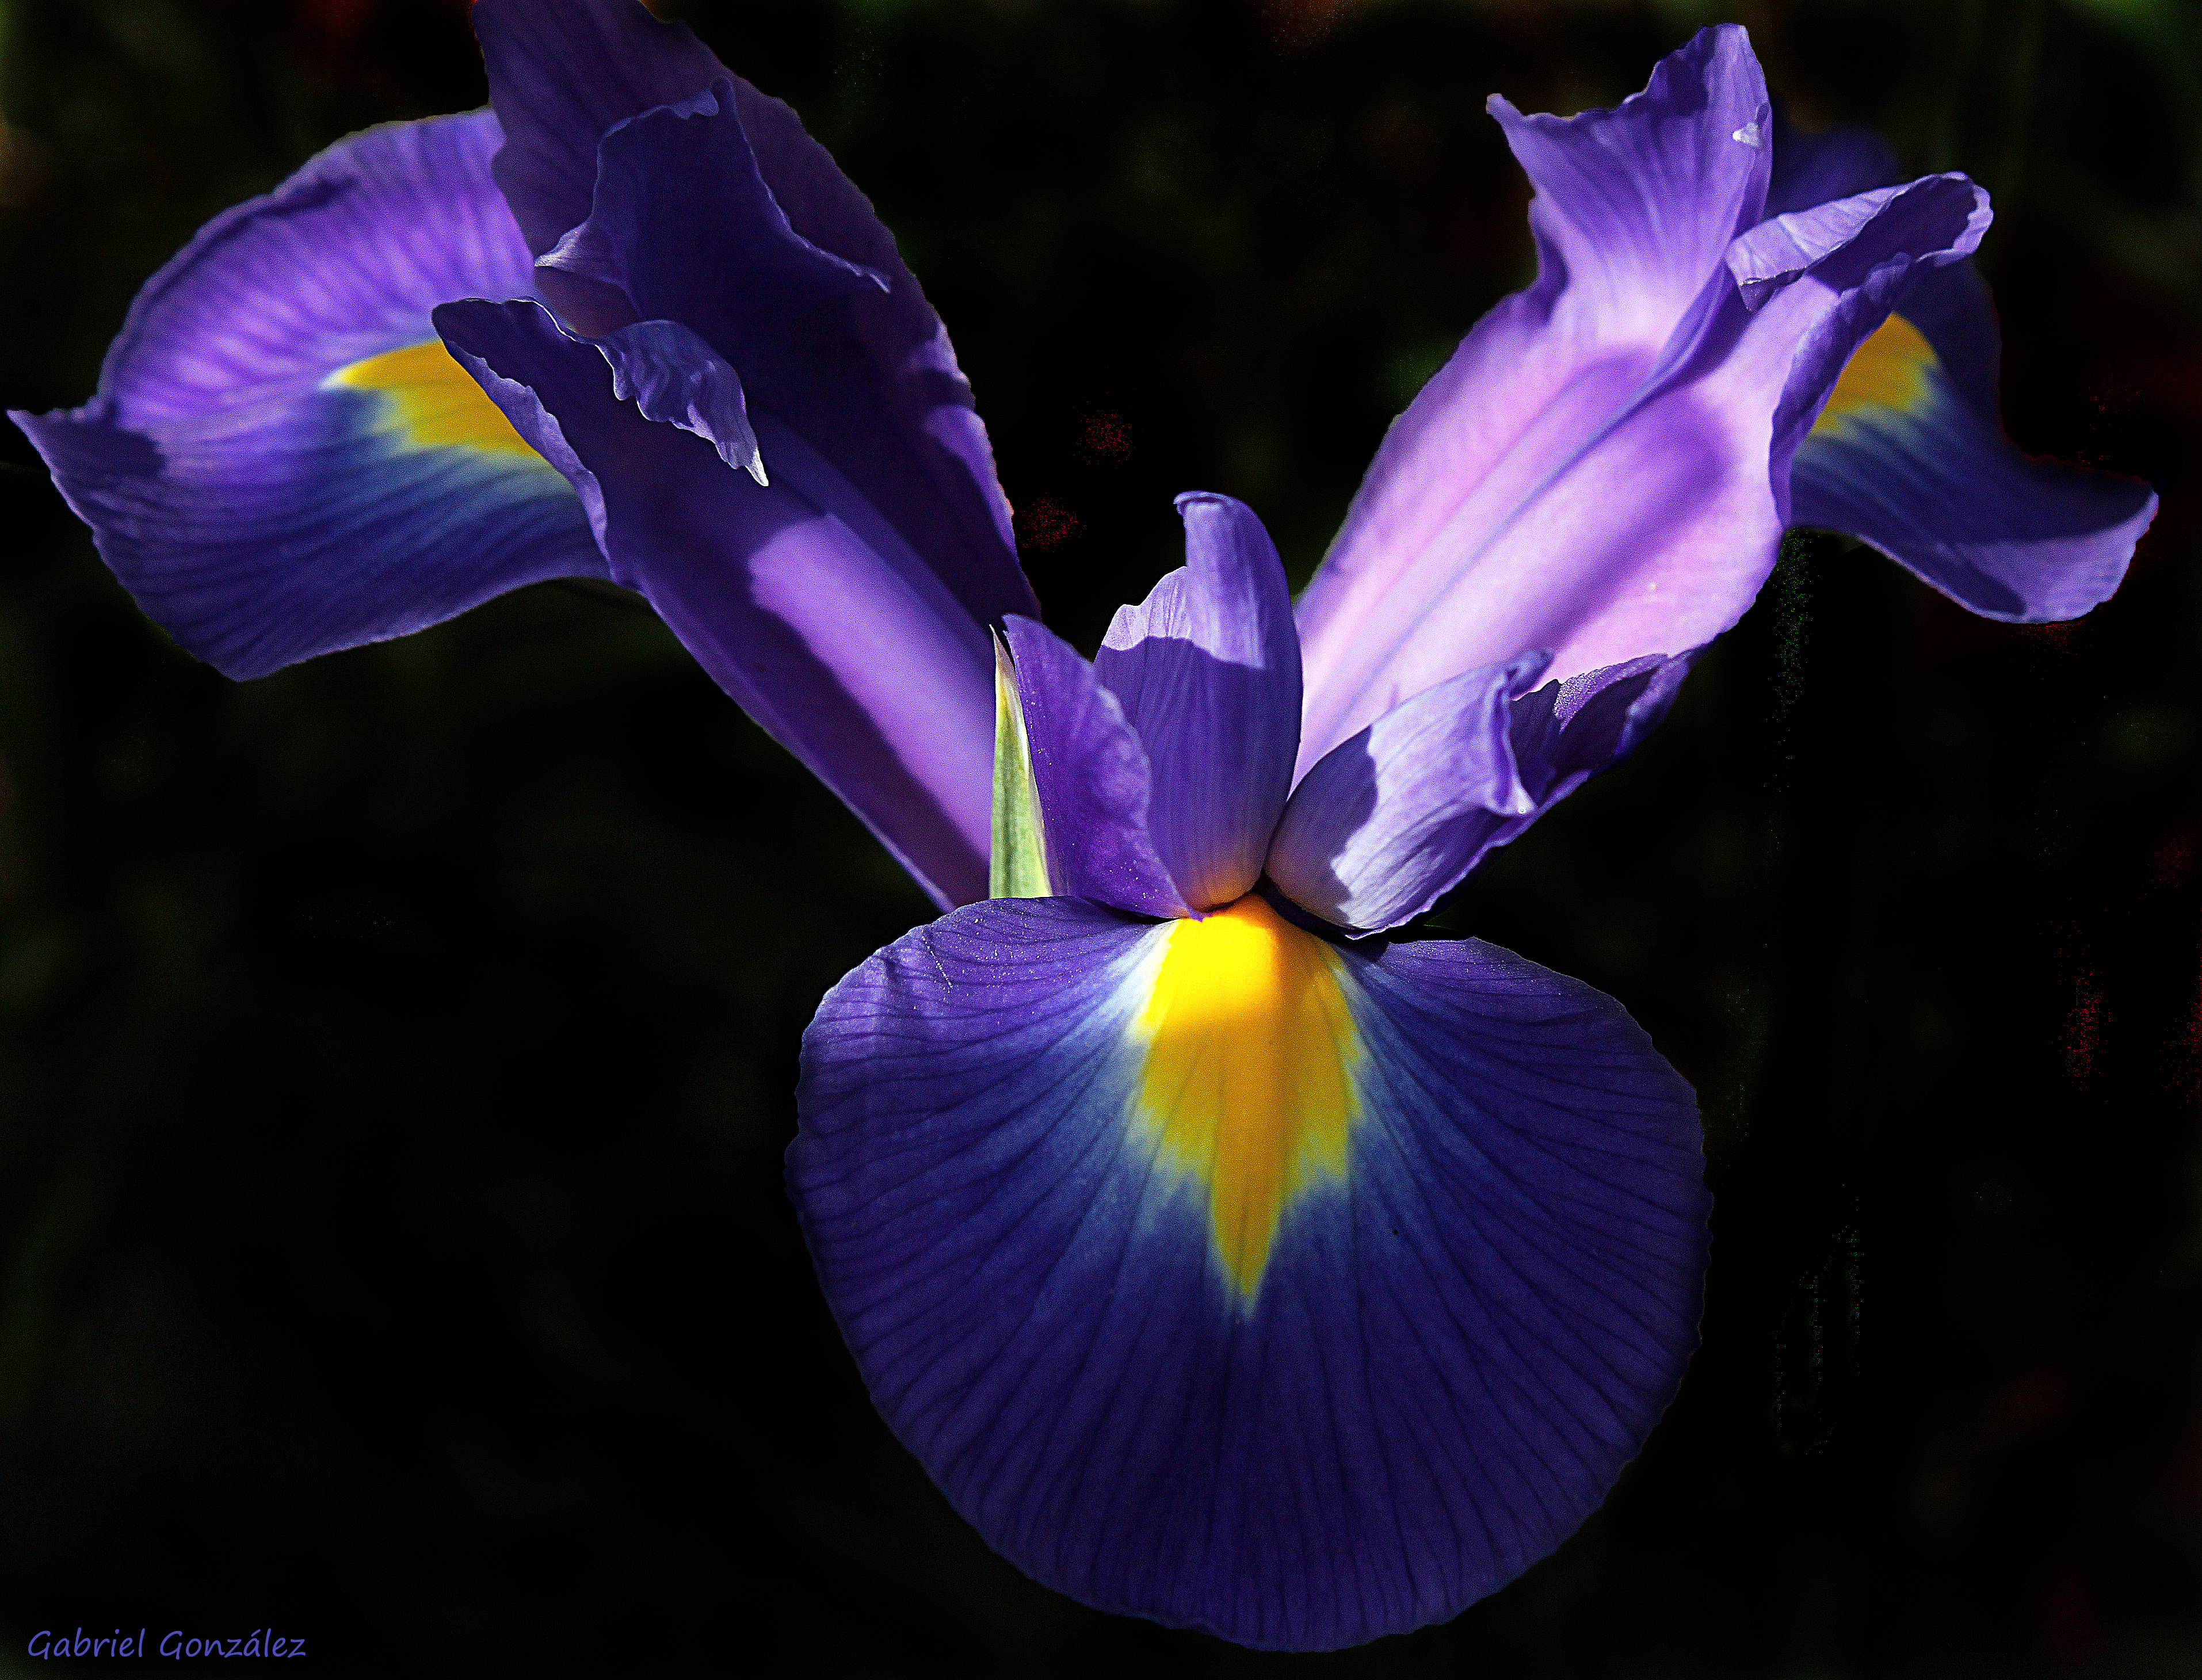
nature, plant, flower, purple, petal, macro, blue, flora, flowers, iris, eye, animals, flores, organ, ggl1, xovesphoto, gphoto, canoneos500d, naturalezaanimales, macro photography, flowering plant, land plant, violet family, iris family